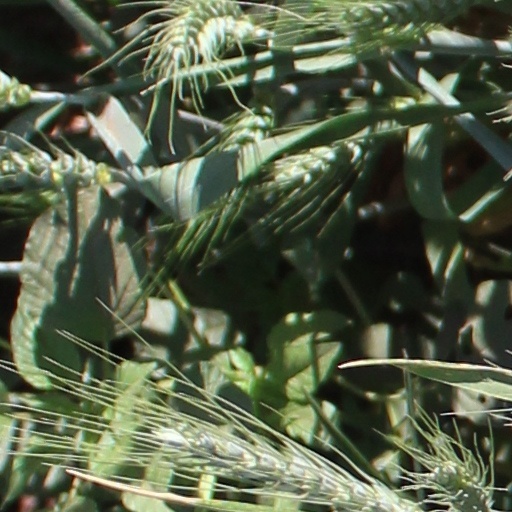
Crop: wheat